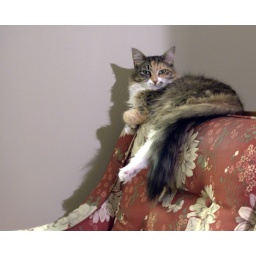
My cat laid claim to the chair Mom gave me, just like she owns everything else in the apartment.